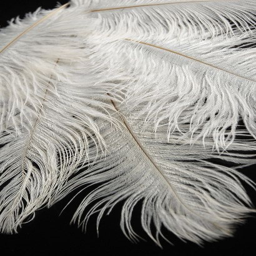
this is a picture of ostrich feathers from the story .